List of Burger King products

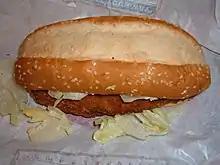
The Original Chicken Sandwich, the primary product in the Specialty Sandwich line

The BK Stacker sandwiches are a discontinued family of hamburgers featuring the same toppings that targets the late-teen–to–young-adult and male-oriented demographic groups. It is a cheeseburger consisting of anywhere from one to four grilled beef patties, American cheese, bacon and Stacker sauce served on a sesame seed bun.